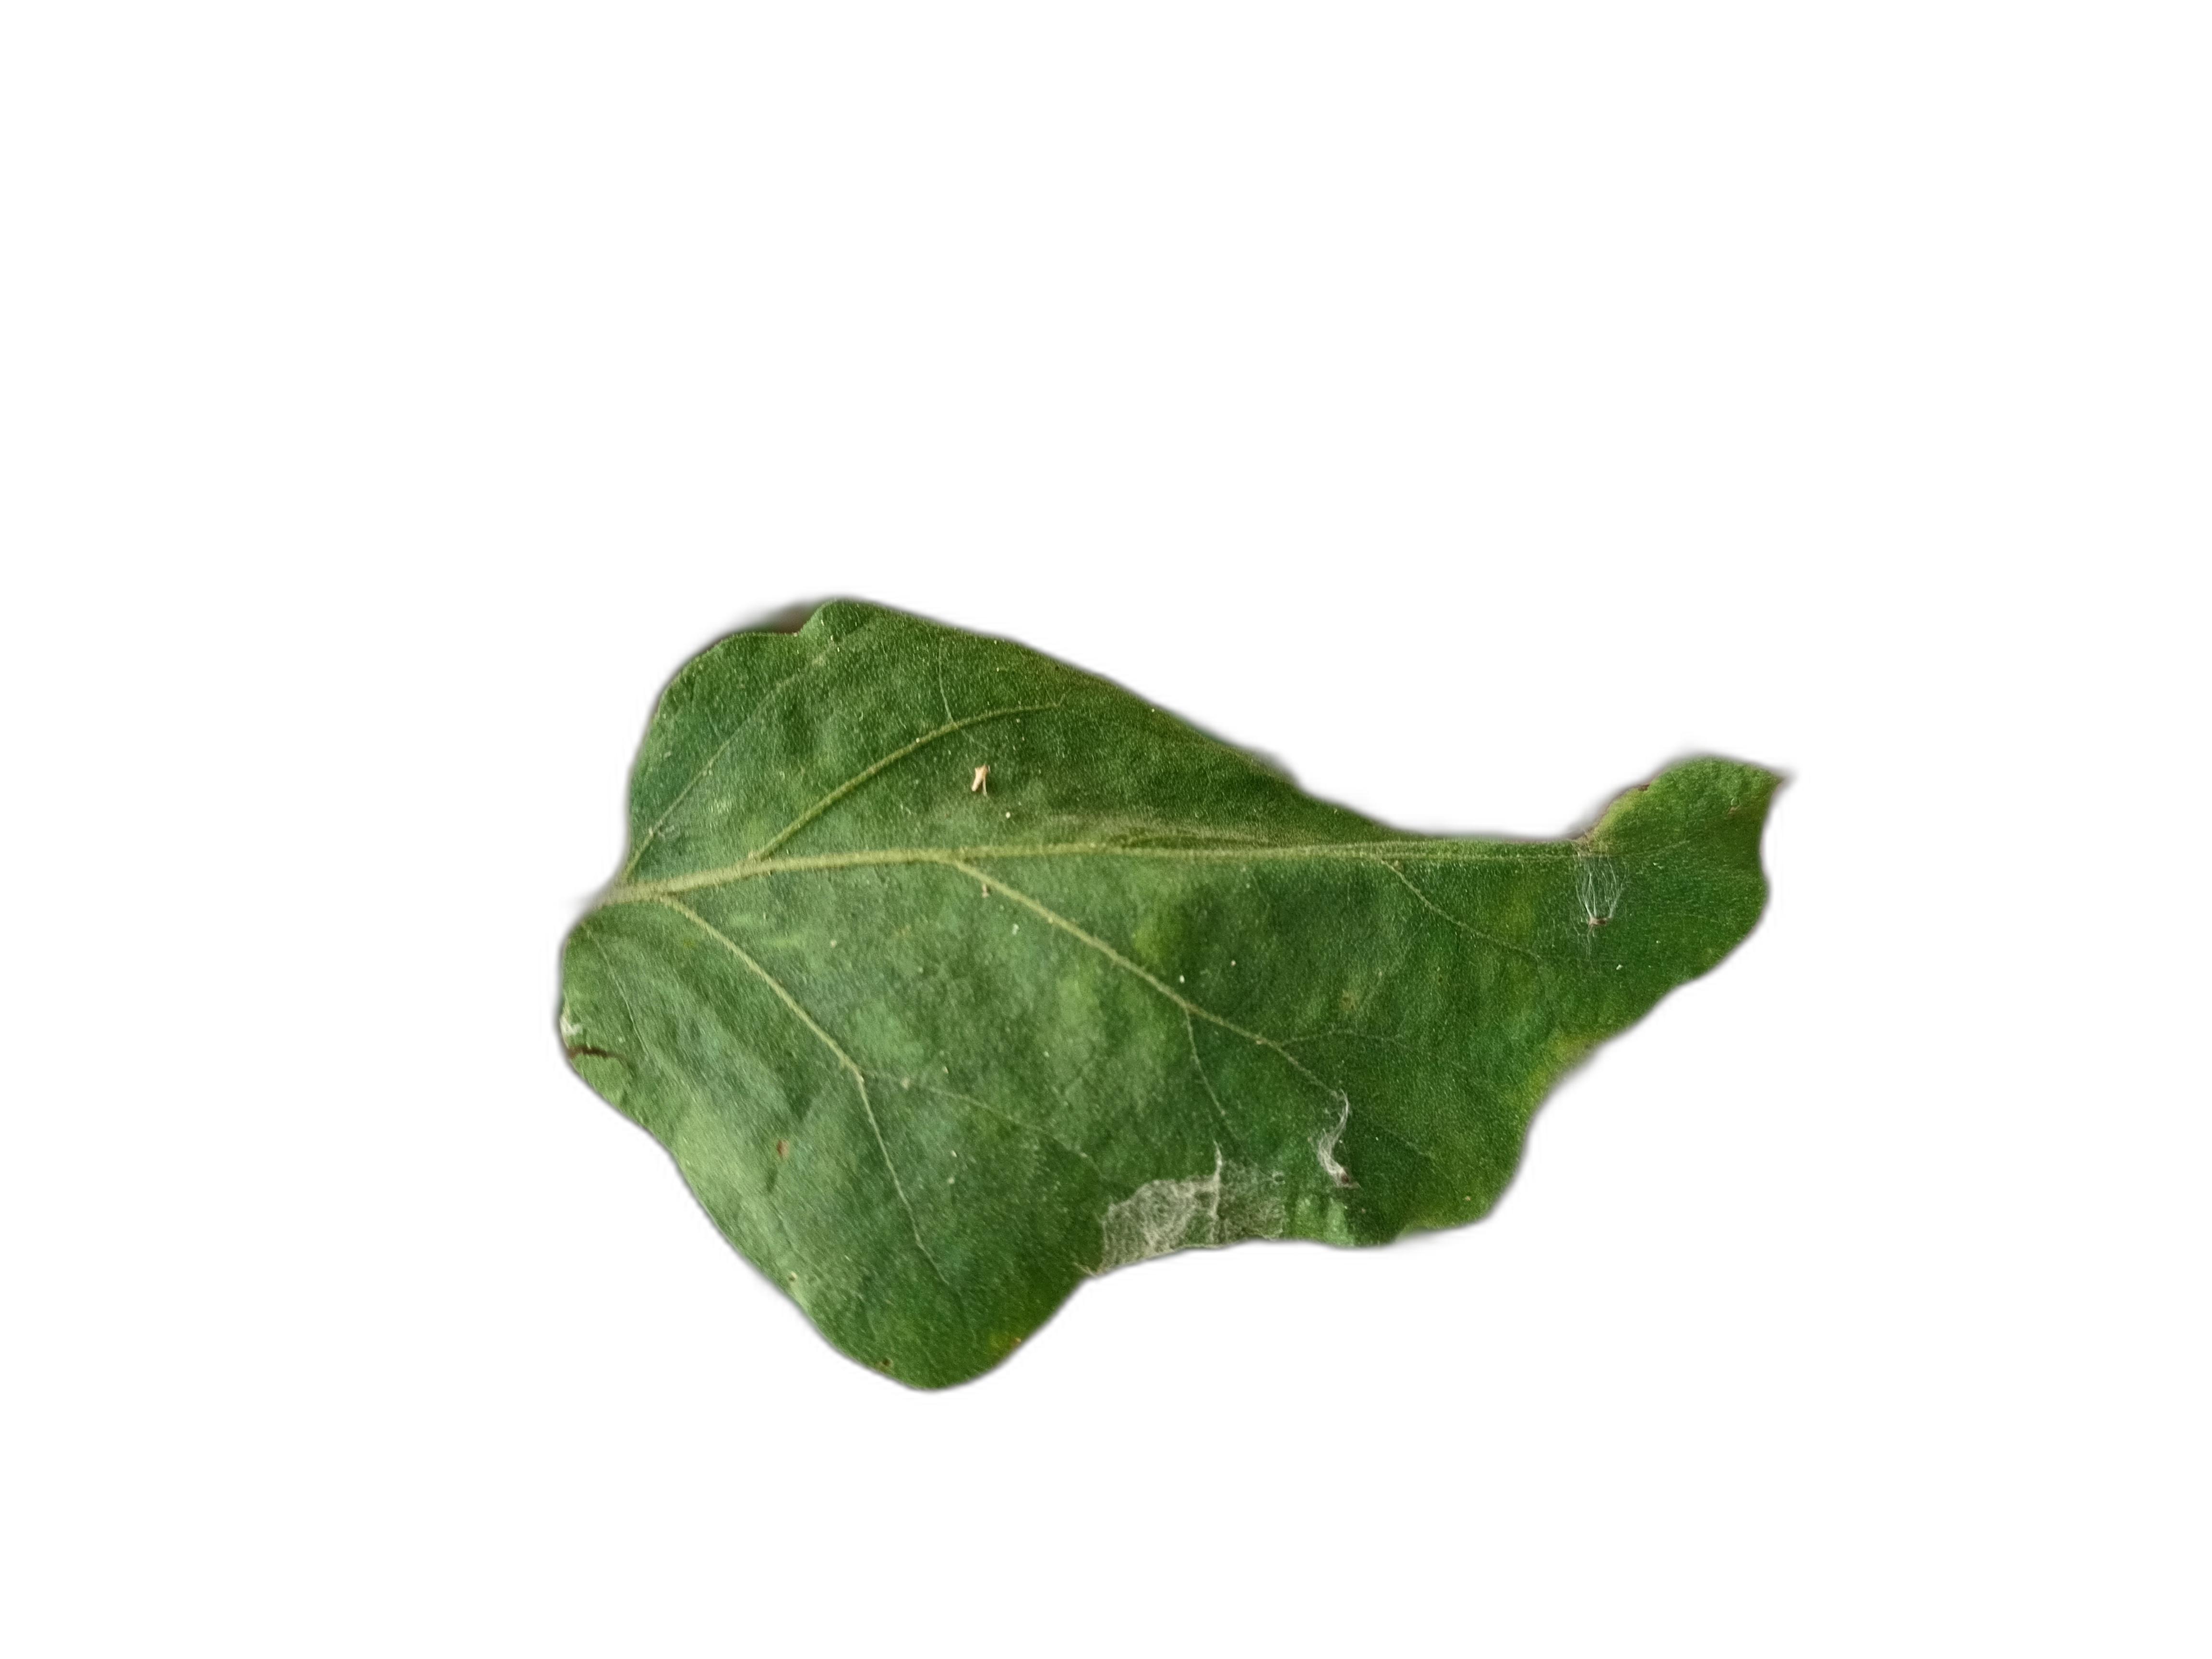
Label: Mosaic Virus Disease